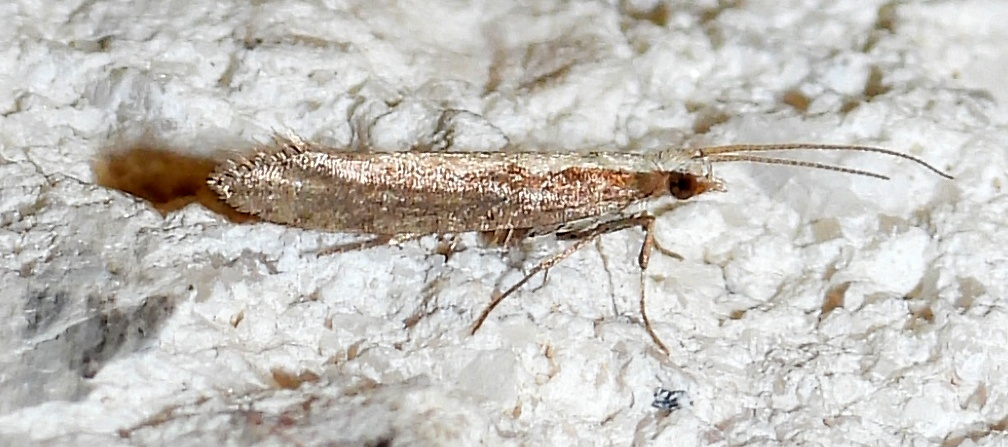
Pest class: diamondback_moth